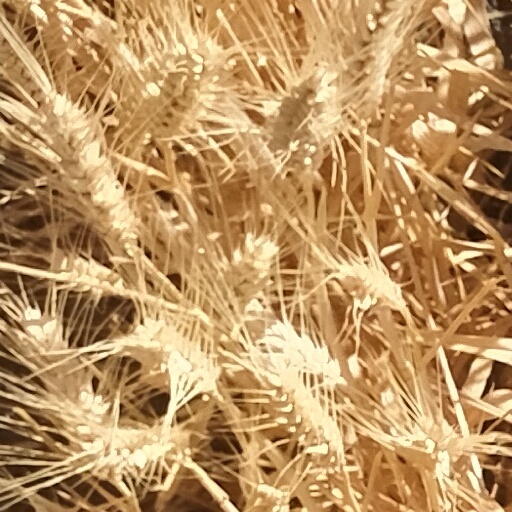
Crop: wheat